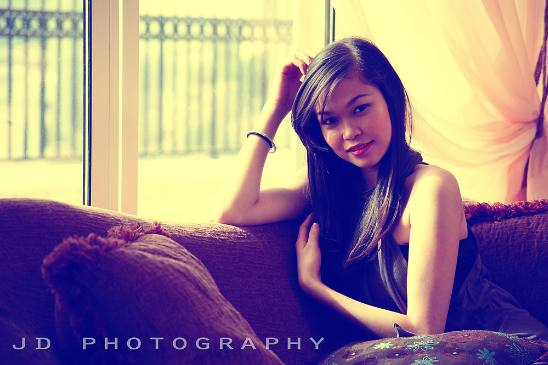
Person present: Yes